Nishinaka Station

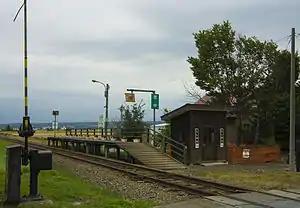
Nishinaka Station in September 2013

is a railway station on the Furano Line in Hokkaido, Japan, operated by the Hokkaido Railway Company (JR Hokkaido).